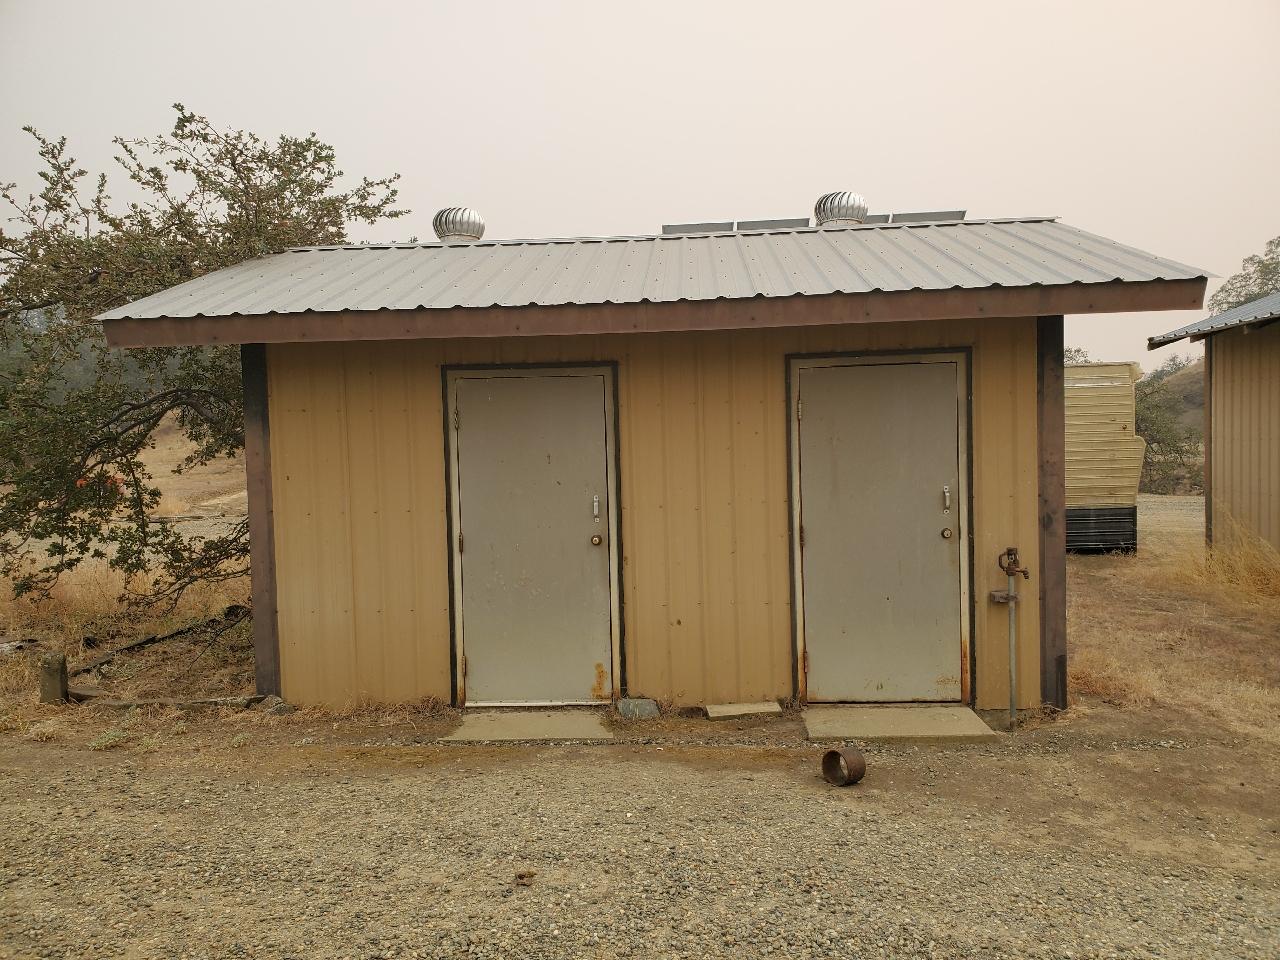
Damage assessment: no_damage